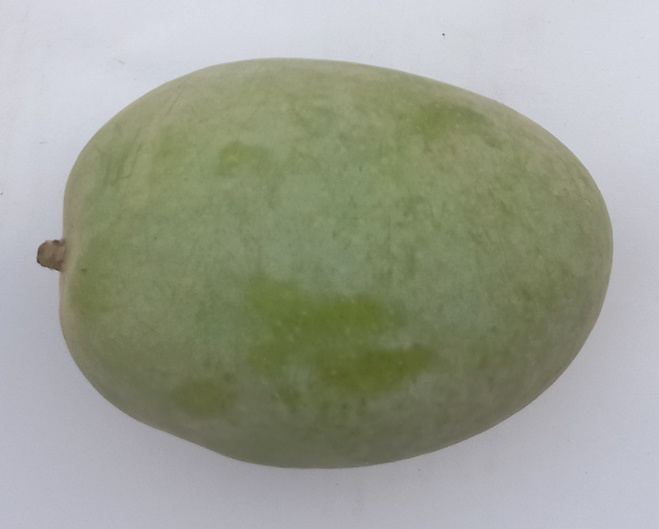
Mango variety: Langra